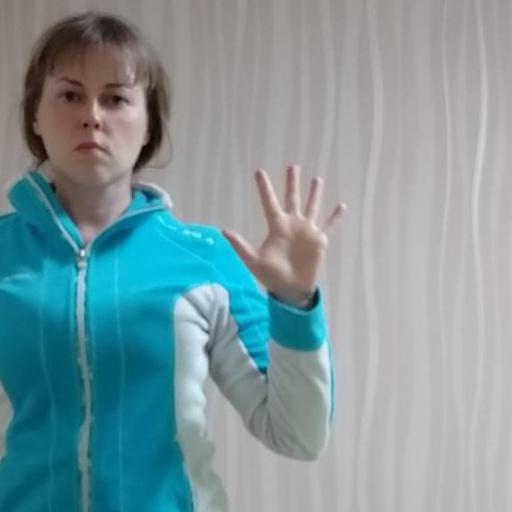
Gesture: palm